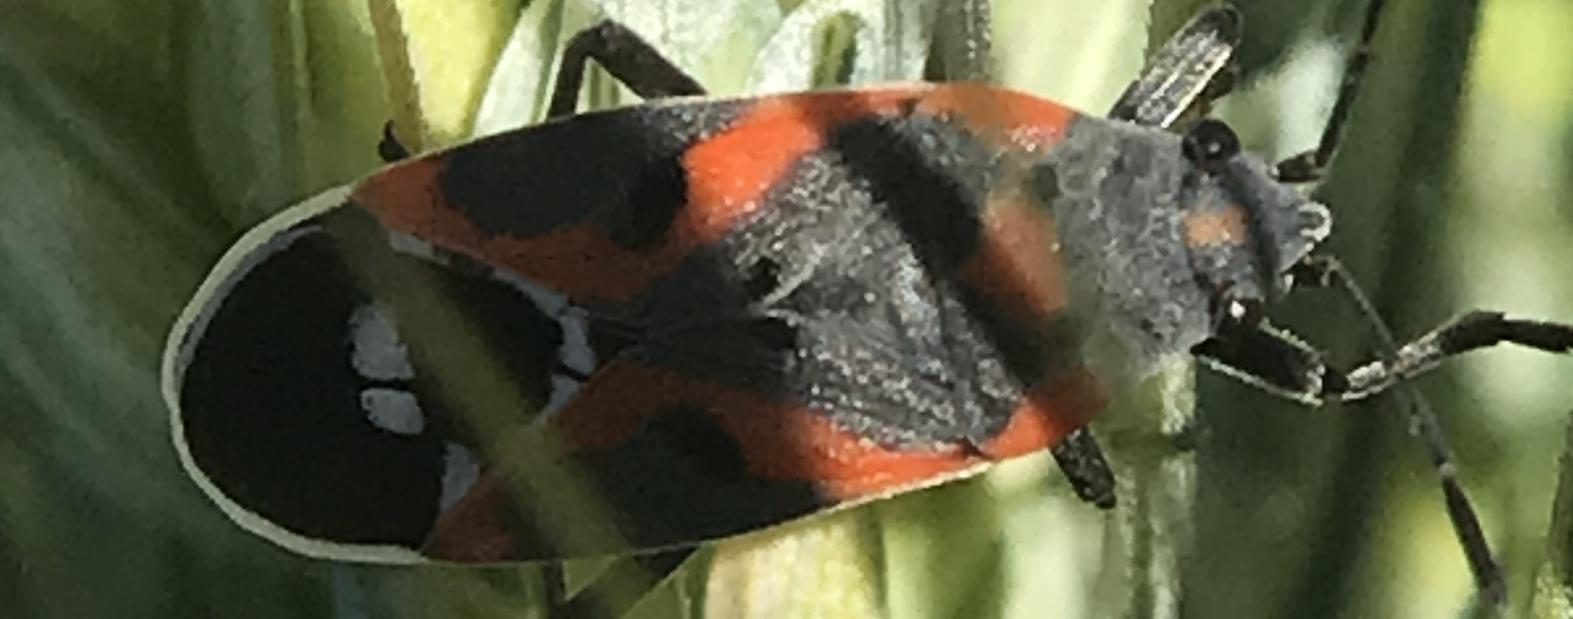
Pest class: non_pest_herbivores